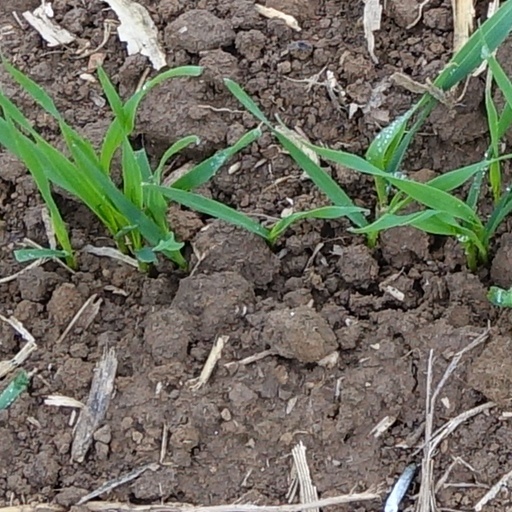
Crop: wheat